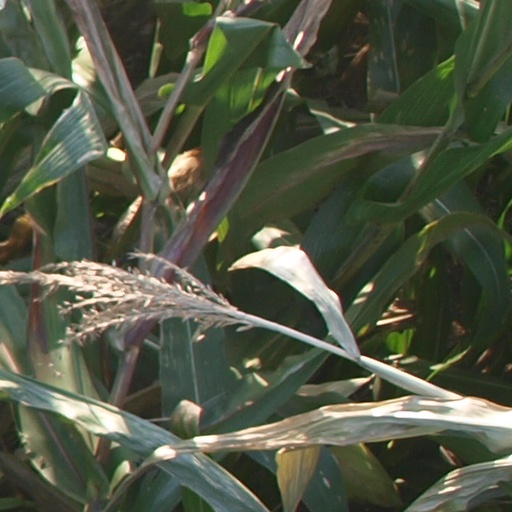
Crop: maize; corn